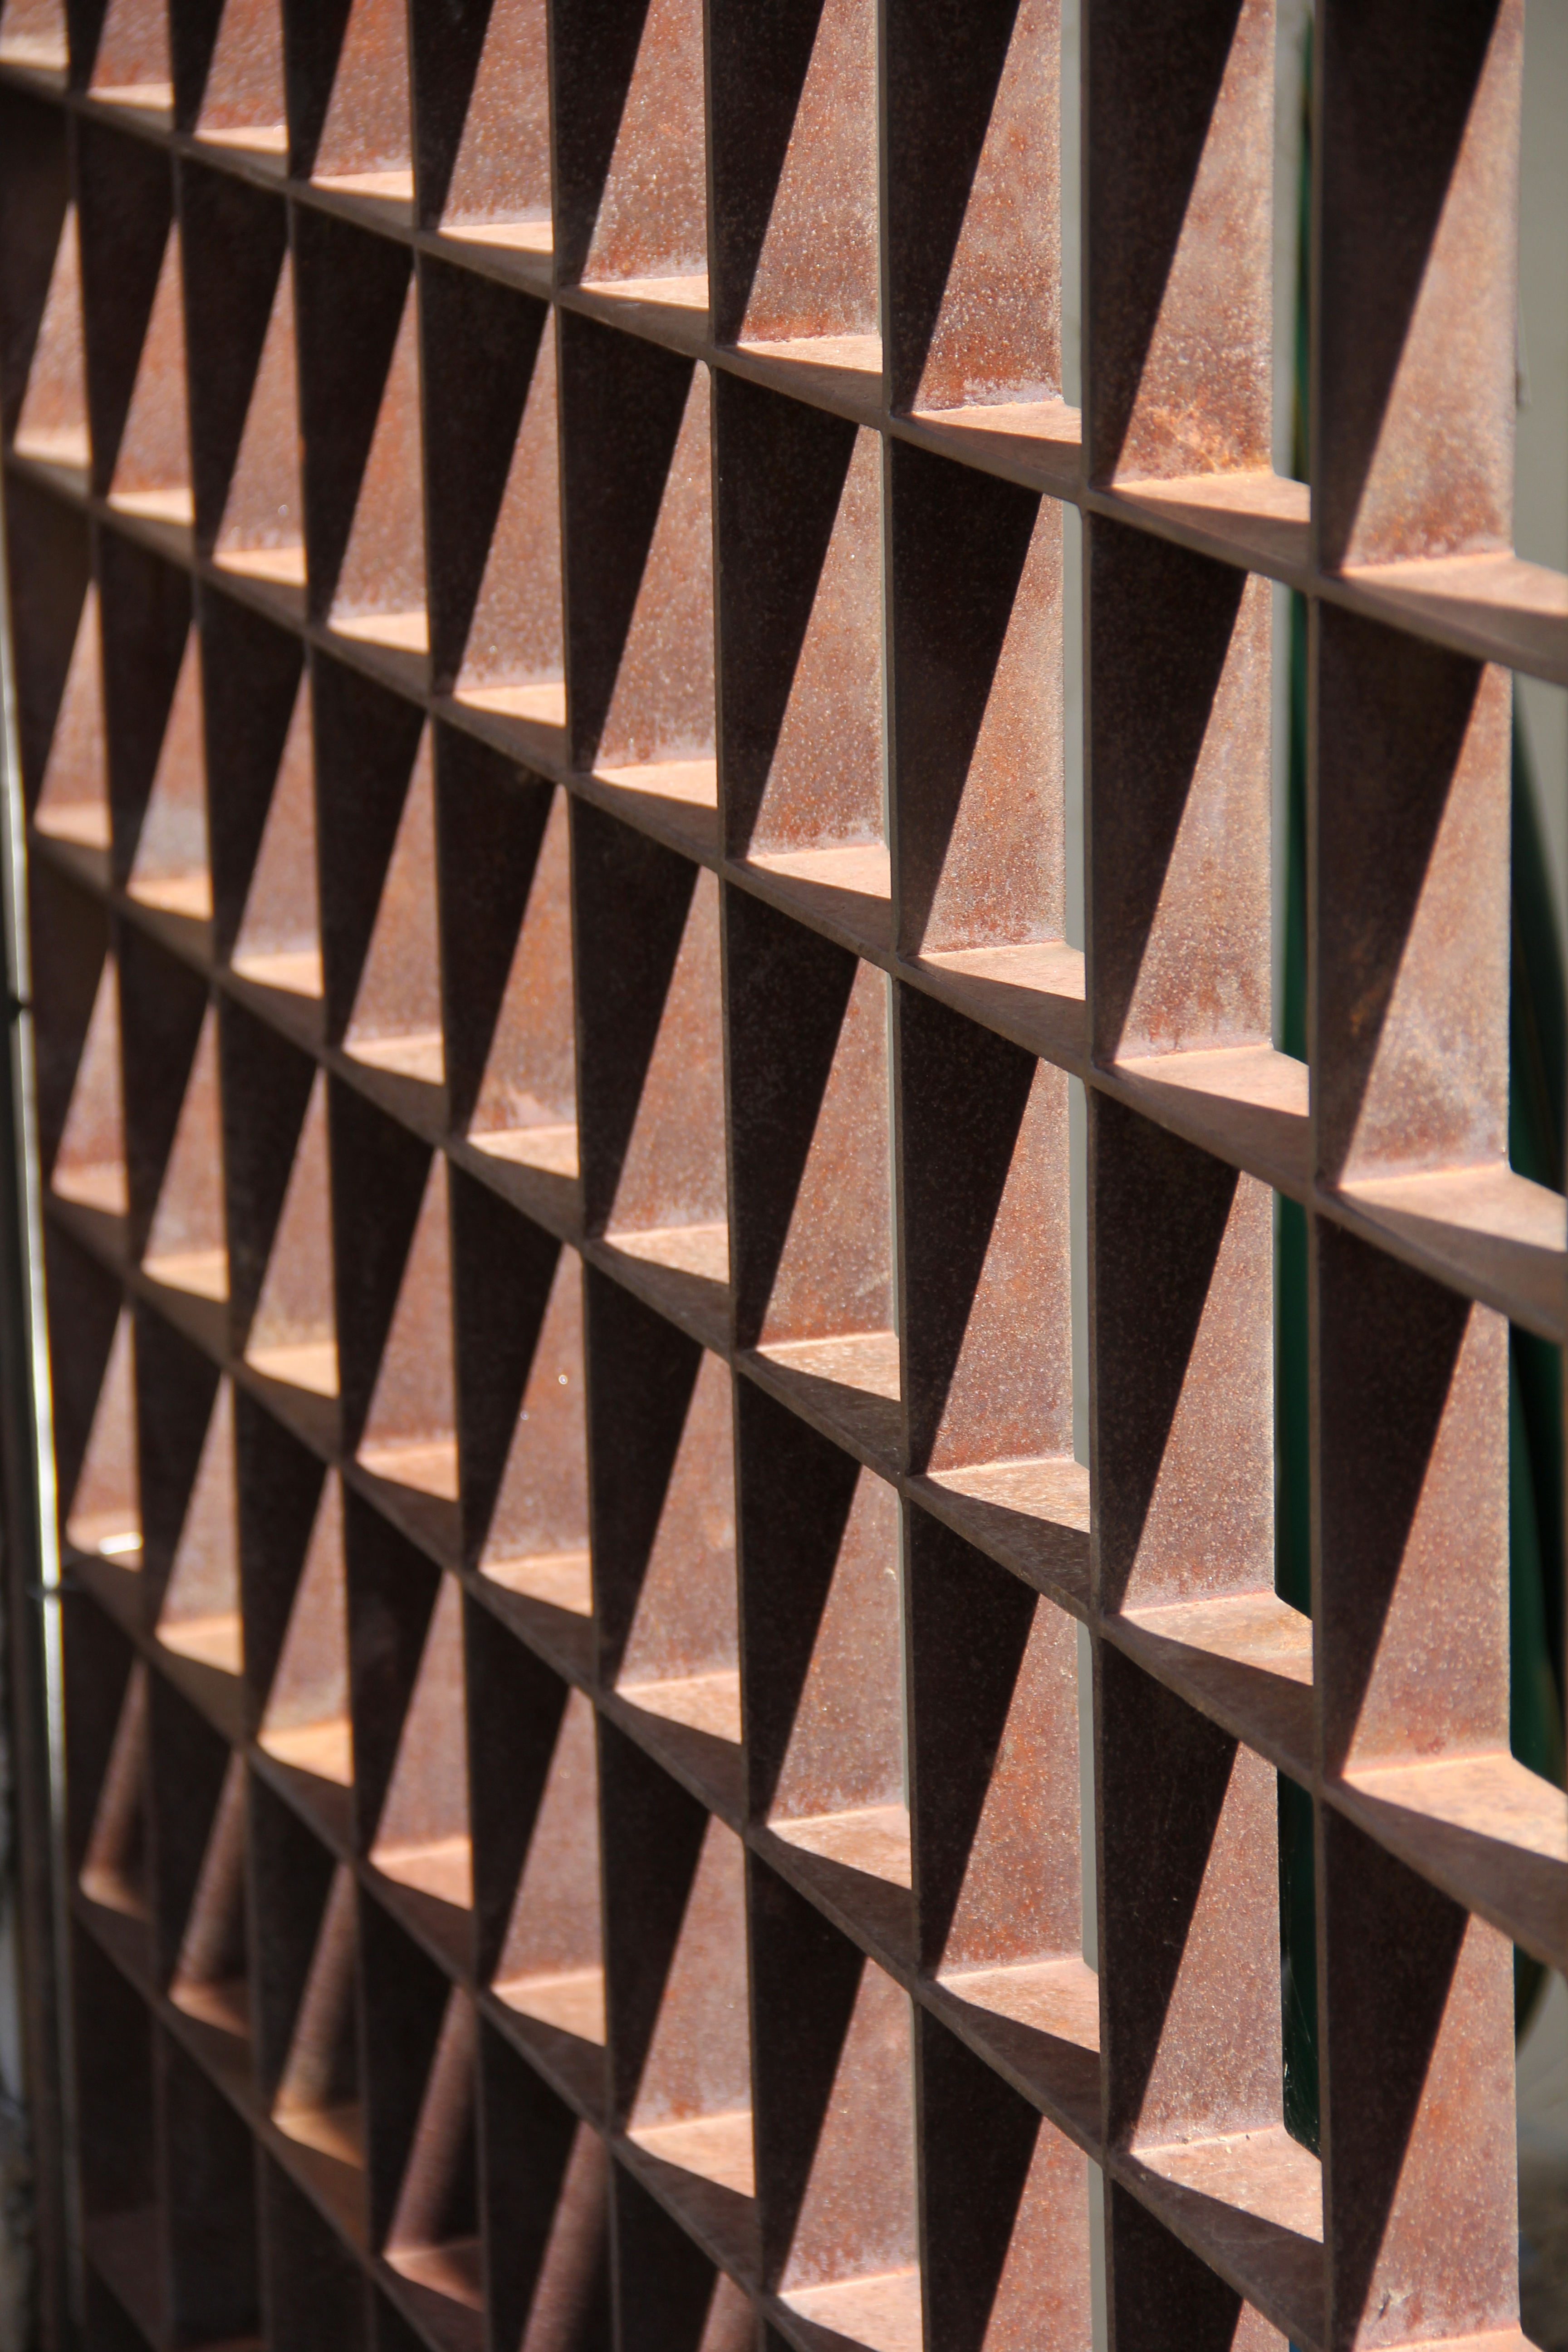
light, architecture, wood, floor, wall, pattern, line, shadow, brown, tile, brick, modern, material, circle, interior design, art, design, hardwood, symmetry, grid, shape, light and shadow, flooring, window covering